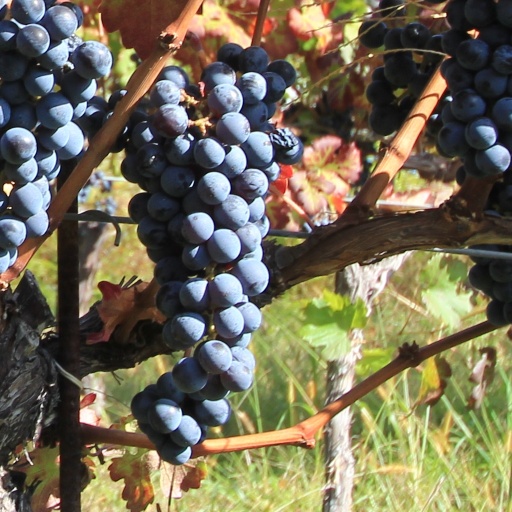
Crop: grape